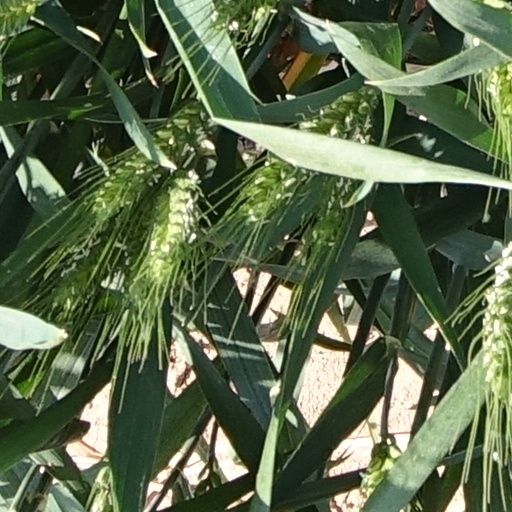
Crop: wheat